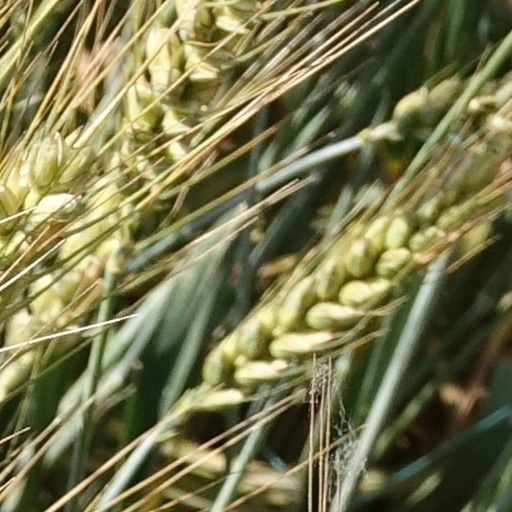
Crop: wheat